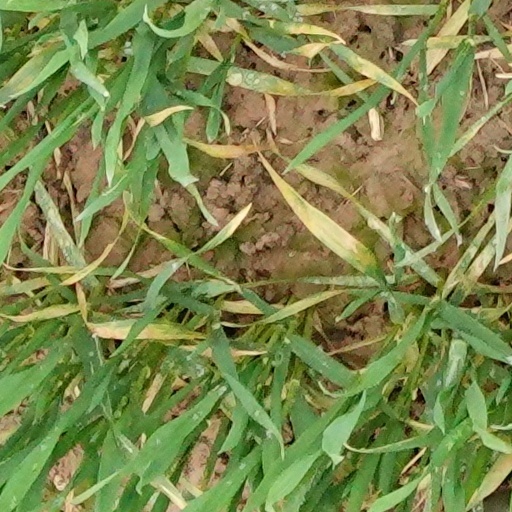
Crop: wheat